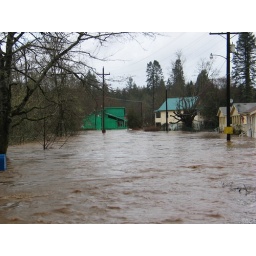
Just up the road from the green bridge around 4:00 on 12/3